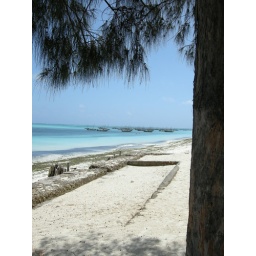
Fishing boats in the harbour at Nungwi beach